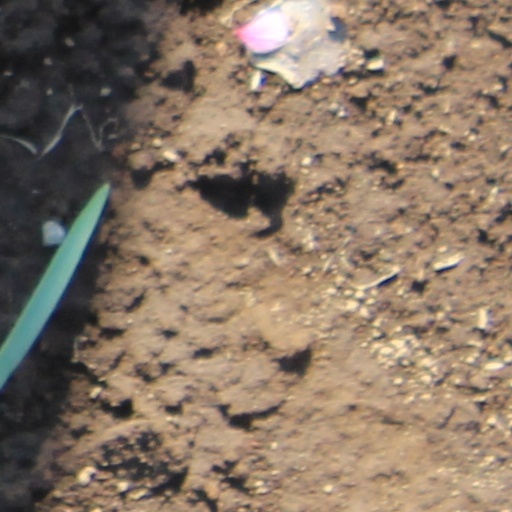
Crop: wheat